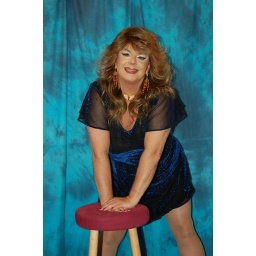
Lauren in blue dress